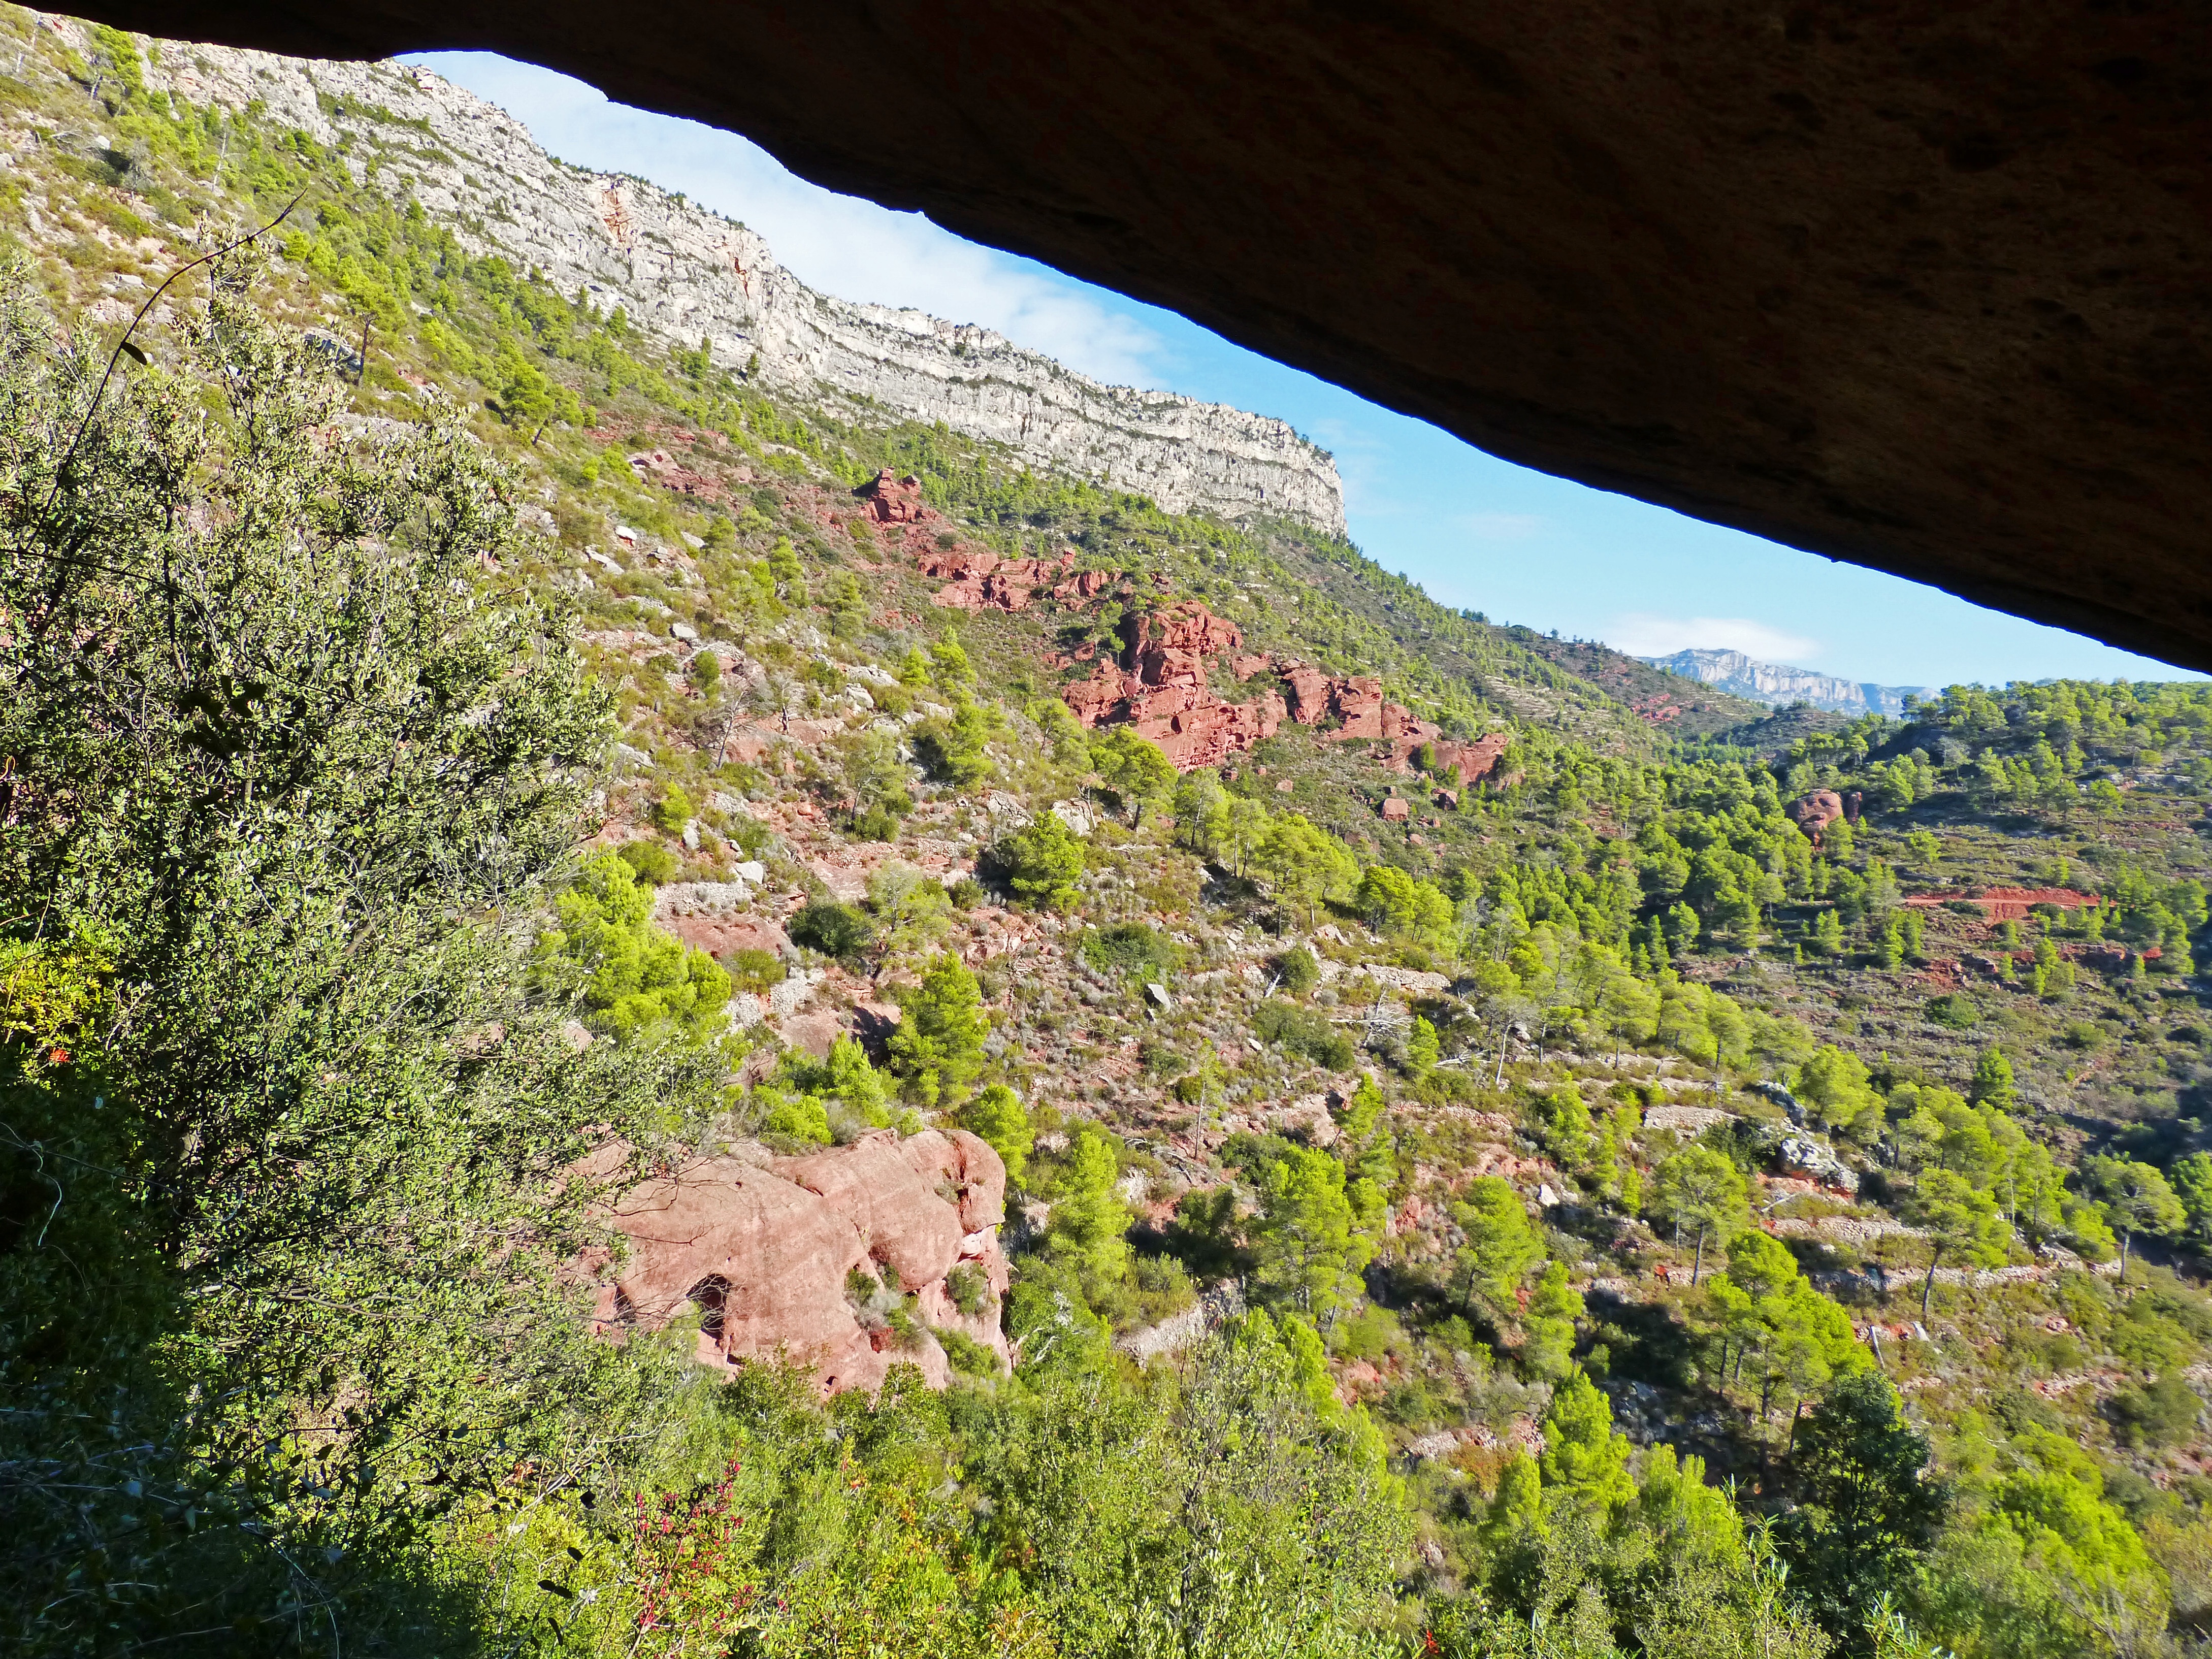
landscape, rock, wilderness, walking, mountain, trail, hill, flower, adventure, view, valley, mountain range, cliff, cave, canyon, terrain, ridge, geology, ravine, plateau, ecosystem, landform, montsant, priorat, geographical feature, mountainous landforms